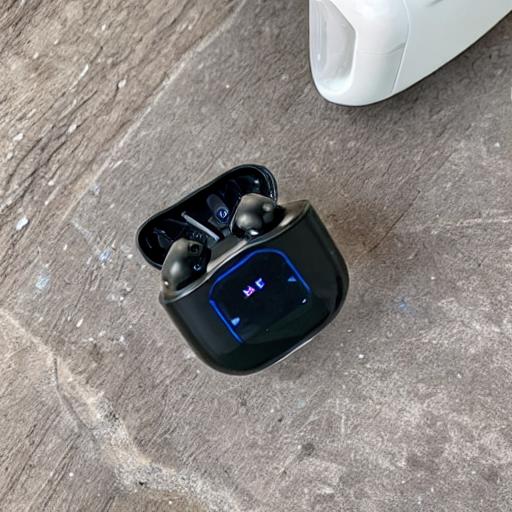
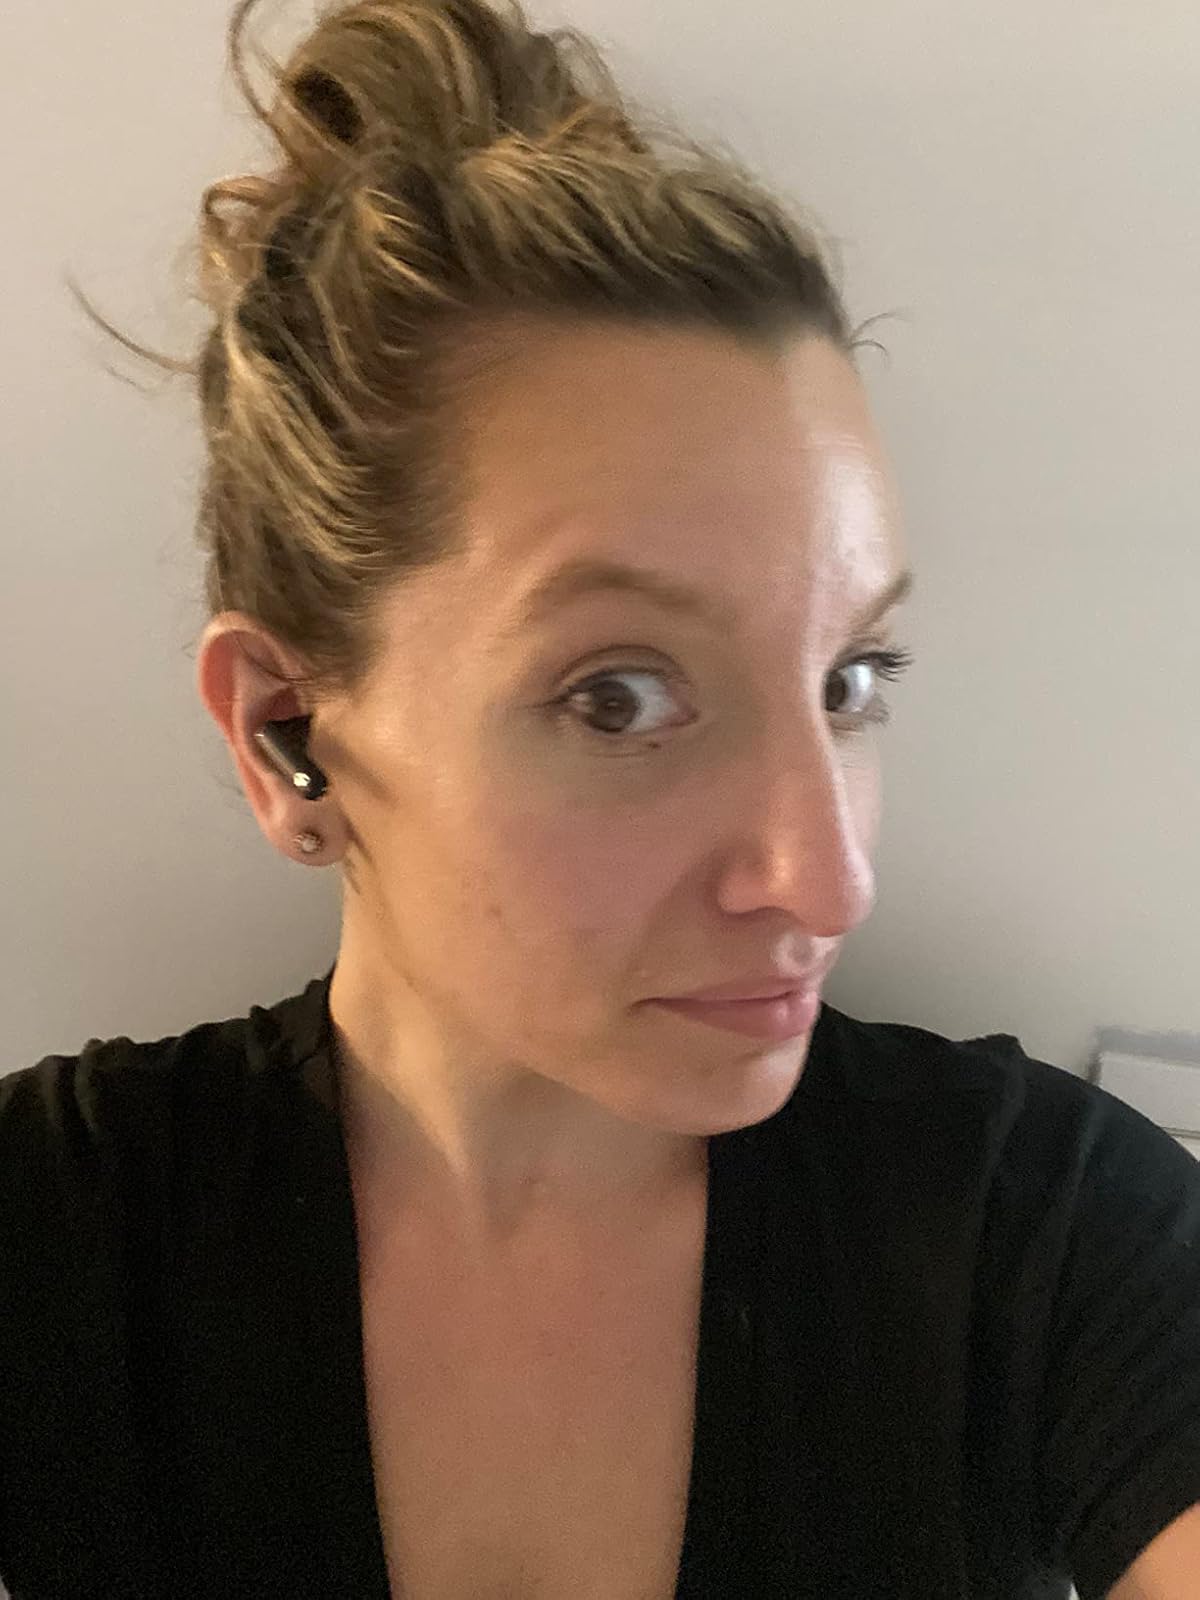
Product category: earbuds
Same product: no